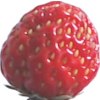
Label: strawberry